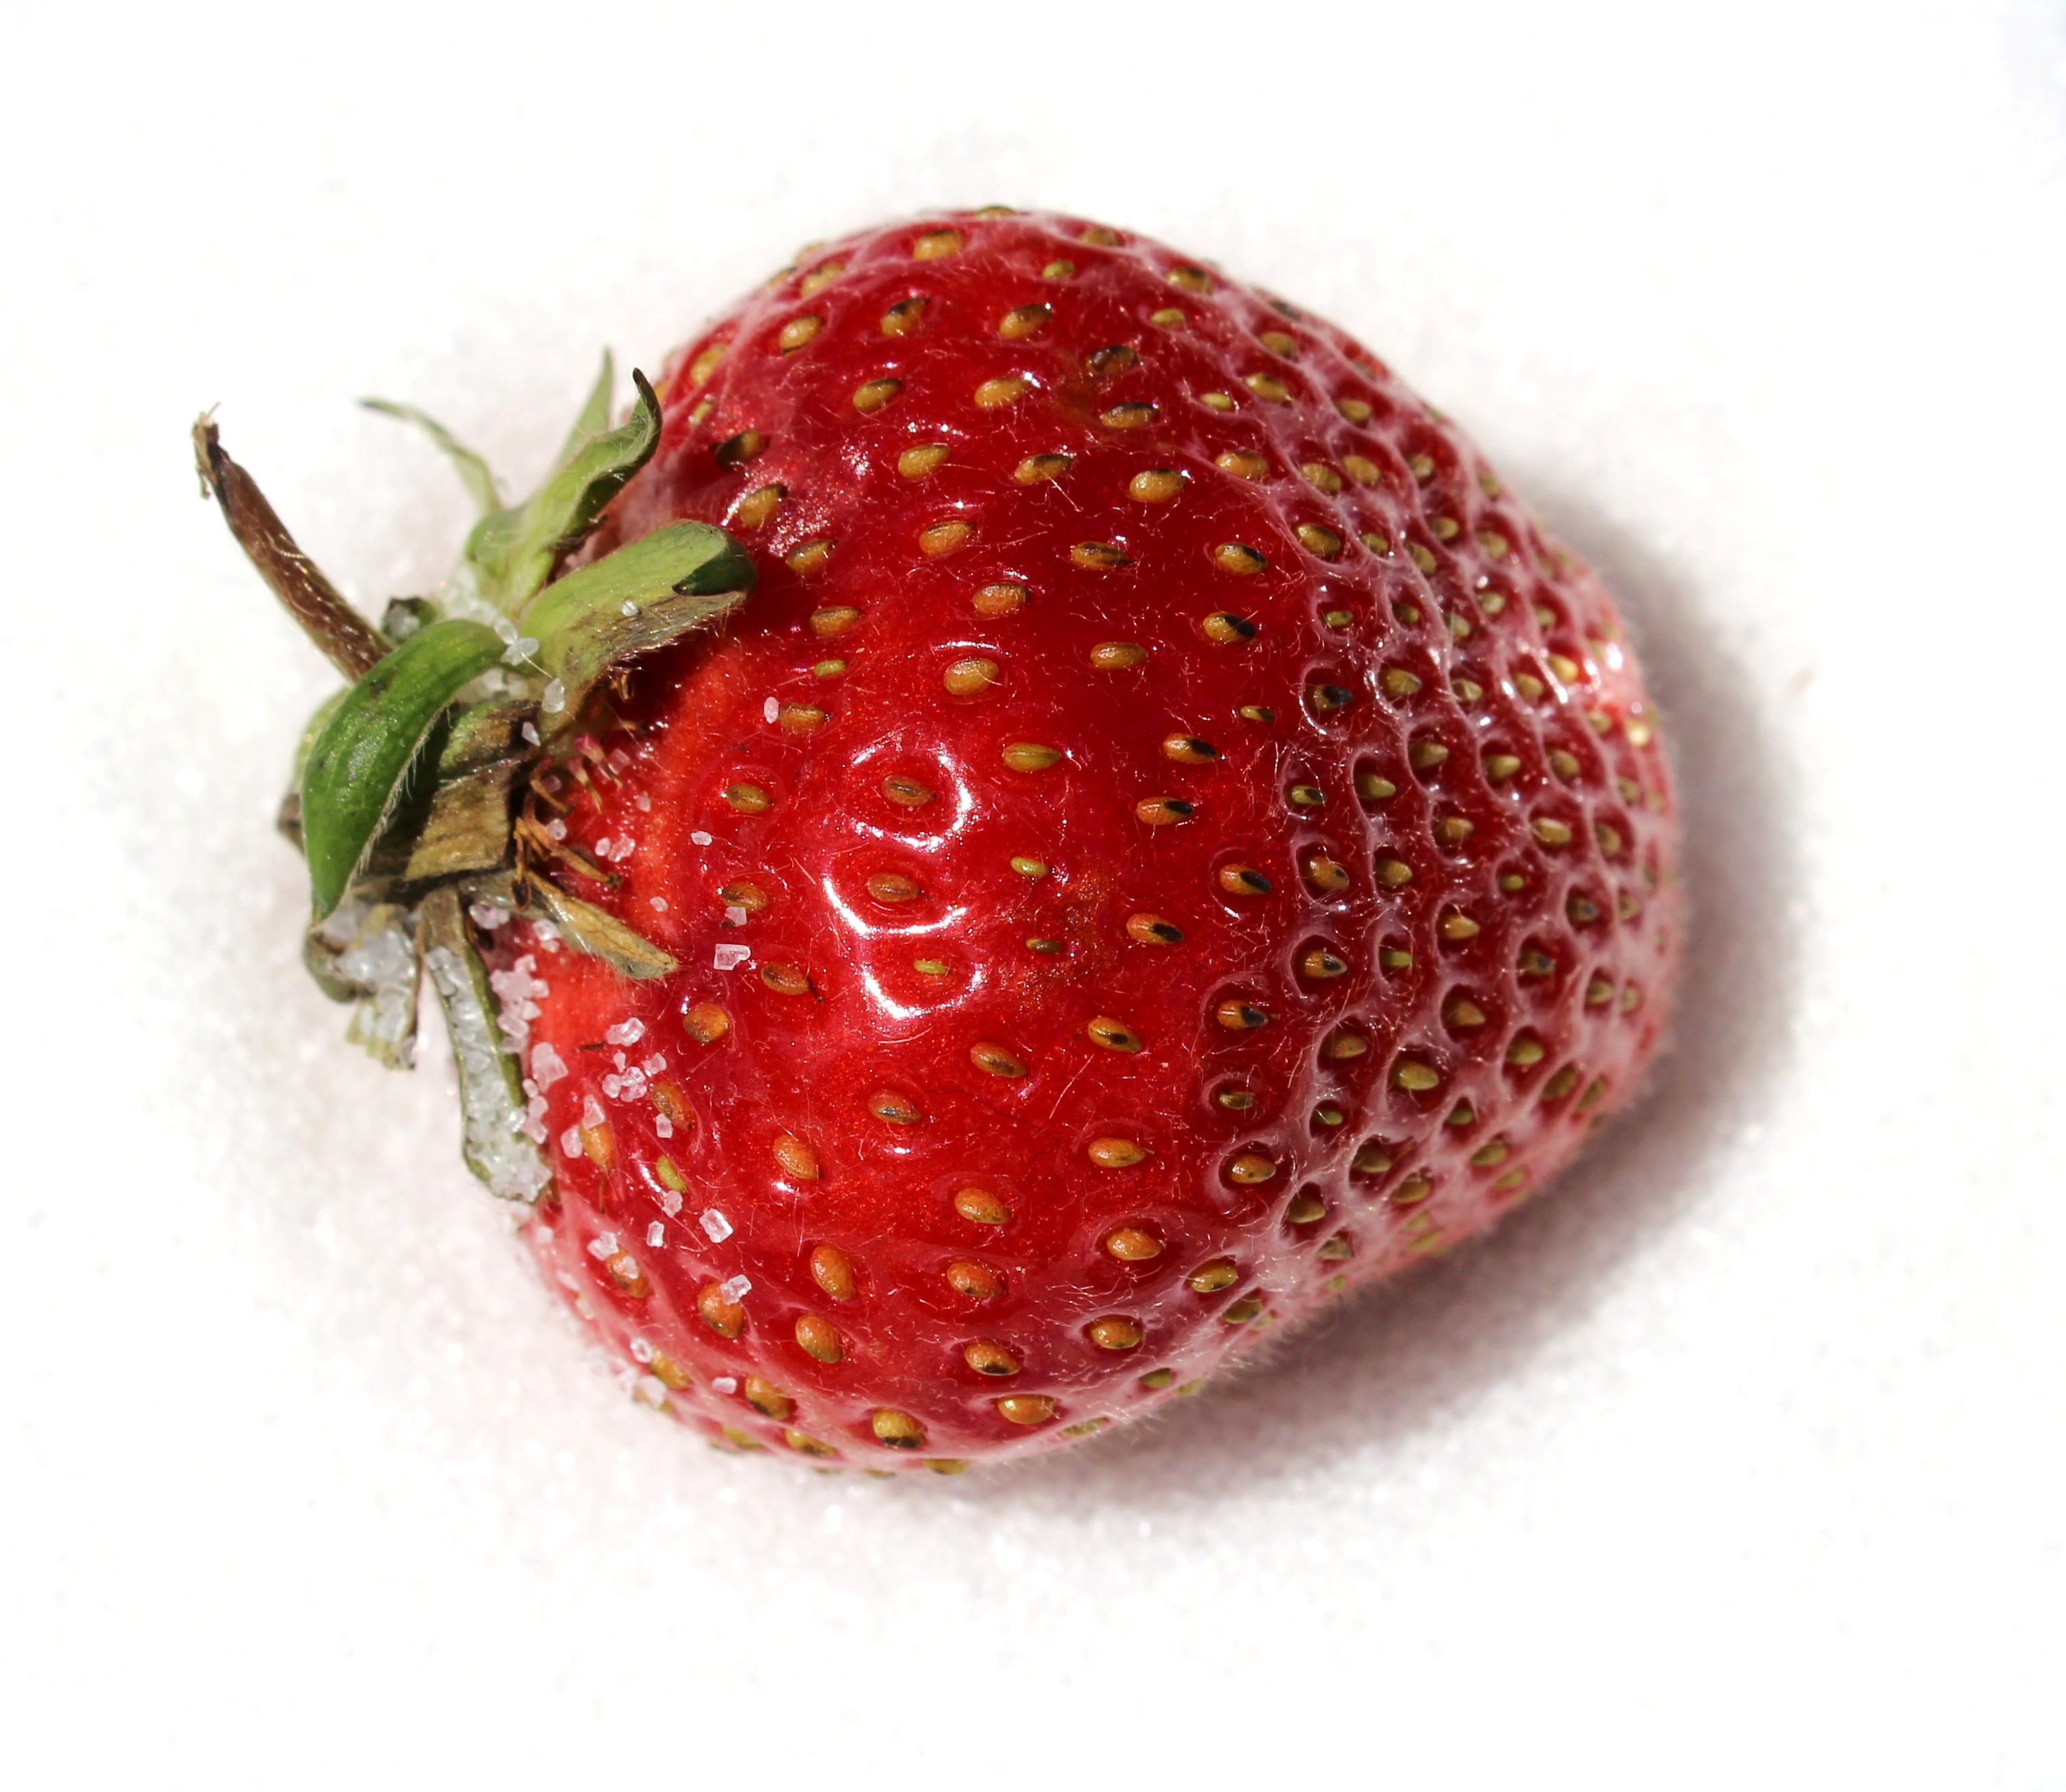
plant, fruit, sweet, summer, food, red, produce, delicious, strawberry, berries, sugar, strawberries, benefit from, summer fruit, sugared, strawberry fruit, land plant